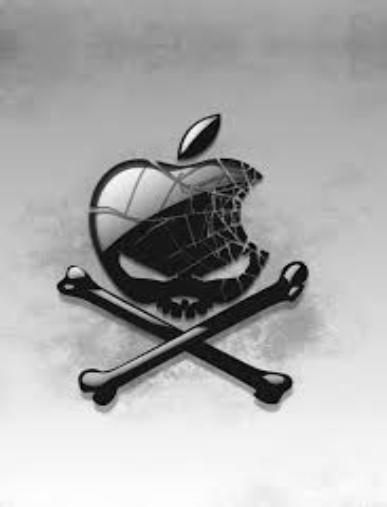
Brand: iPhone-2
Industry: Electronic